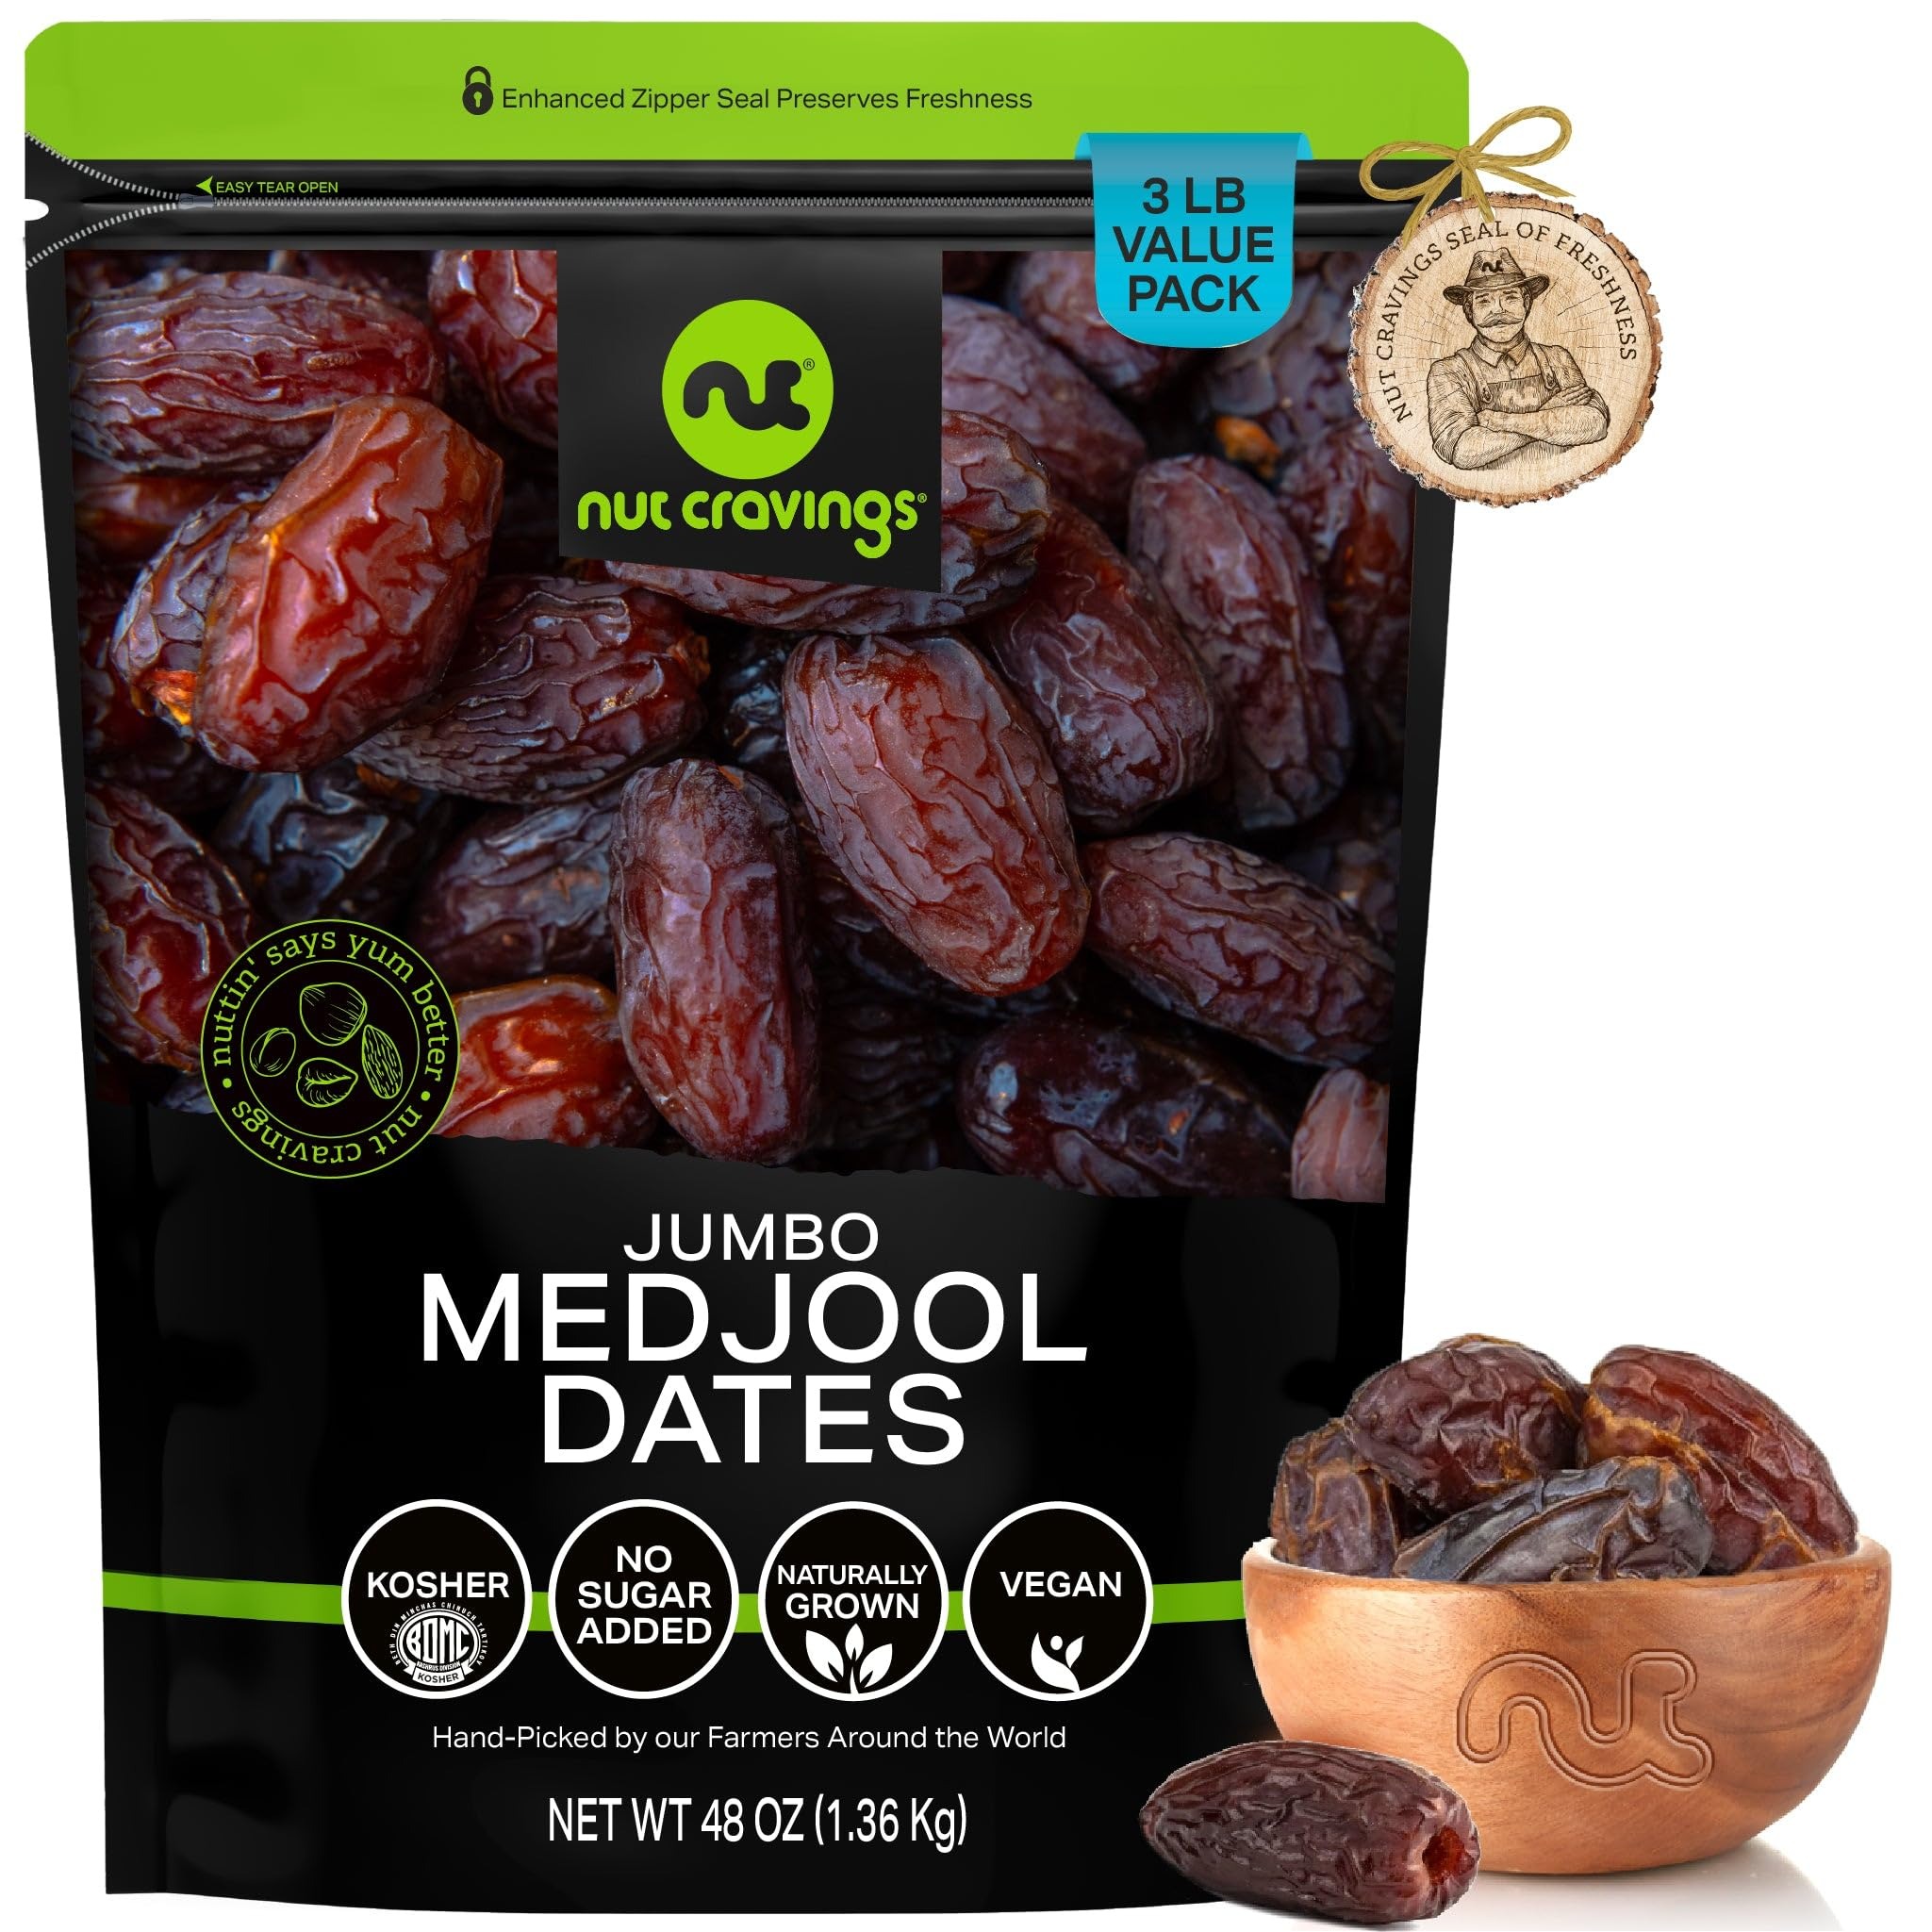
Item Name: NUT CRAVINGS Dry Fruits - Sun Dried Jumbo Medjool Dates, No Sugar Added (48oz - 3 LB) Packed Fresh in Resealable Bag - Sweet Snack, Healthy Food, Naturally Grown, Vegan, Kosher Certified
Bullet Point 1: LUSCIOUS WHOLE MEDJOOL DATES WITH PITS: These naturally sweet Medjool dates are rich, soft, and chewy with the pit intact for ultimate freshness; perfect for snacking, stuffing, or slicing to use in recipes that call for whole dried fruit.
Bullet Point 2: IDEAL FOR YUMMY RECIPES, SOLO SNACKING, AND MORE: Jumbo Dried Dates are extremely large and meaty with a tiny pit, which makes them great for solo snacking sessions.
Bullet Point 3: FRESH AND NUTRITIOUS NEVER LOOKED BETTER TOGETHER: Our jumbo dried dates are not only fresh and full of flavor, but are also a healthy snack choice full of nutrients, vitamins, and antioxidants!
Bullet Point 4: TOP 'NUTCH' RESEALABLE BAG: Our zipper-style easily resealable bags make sure your snacks are kept fresh. Storing them at home? They'll stay fresh. Bringing them to work? They'll stay fresh. Taking them with you on your next trip? Fresh!
Bullet Point 5: FARMERS SEAL OF FRESHNESS: Our jumbo dates are hand picked by our farmers and carefully selected at our packing facilities in New York after passing our strict quality control processes. This ensures you only get the freshest and highest quality dried fruit in the market.
Product Description: Nut Cravings brings you the perfect treat: a bag of the yummiest, highest-quality Whole Medjool Dates with pits. These dates are nature’s original sweet snack. Our Medjool Dates are jumbo-sized, ultra-meaty, and rich in natural caramel flavor—with their pits intact to preserve maximum freshness and moisture. They’re ideal for snacking whole, stuffing with nuts or nut butter, or using in recipes that call for unprocessed dried fruit. Treat yourself or a loved one to nature's goodness with our Whole Medjool Dates! Each batch comes beautifully packaged in our signature TOP “NUTCH” resealable bags, designed to keep the dates fresh, plump, and delicious from our farm to your pantry. Jumbo Medjool Dates are known for their impressive size, soft texture, and full-bodied taste. And yes, while they do come with the pit, that little core keeps them moist and naturally preserved—just the way nature intended. And there’s a cute story behind the bag! Lewis and Lindsay Cooper founded Nut Cravings in 2015 by combining their two favorite passions: traveling the world and snacking. Today, our handpicked dates grow in nutrient-rich regions across the globe before making their way to New York, where we pack them fresh and deliver them to your door. Want to know how much goodness you get in every bag? We offer five convenient sizes: 6 oz, 16 oz (1 lb), 32 oz (2 lb), 48 oz (3 lb), and 80 oz (5 lb)—you choose your perfect portion! Ready to taste the sweet, chewy magic of whole Medjool dates?
Value: 48.0
Unit: Ounce

Price: 31.97